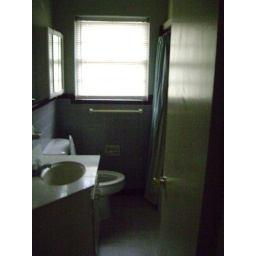
bathroom from hallway....like to take out that sink thing and put in pedastal....make a little more room in there